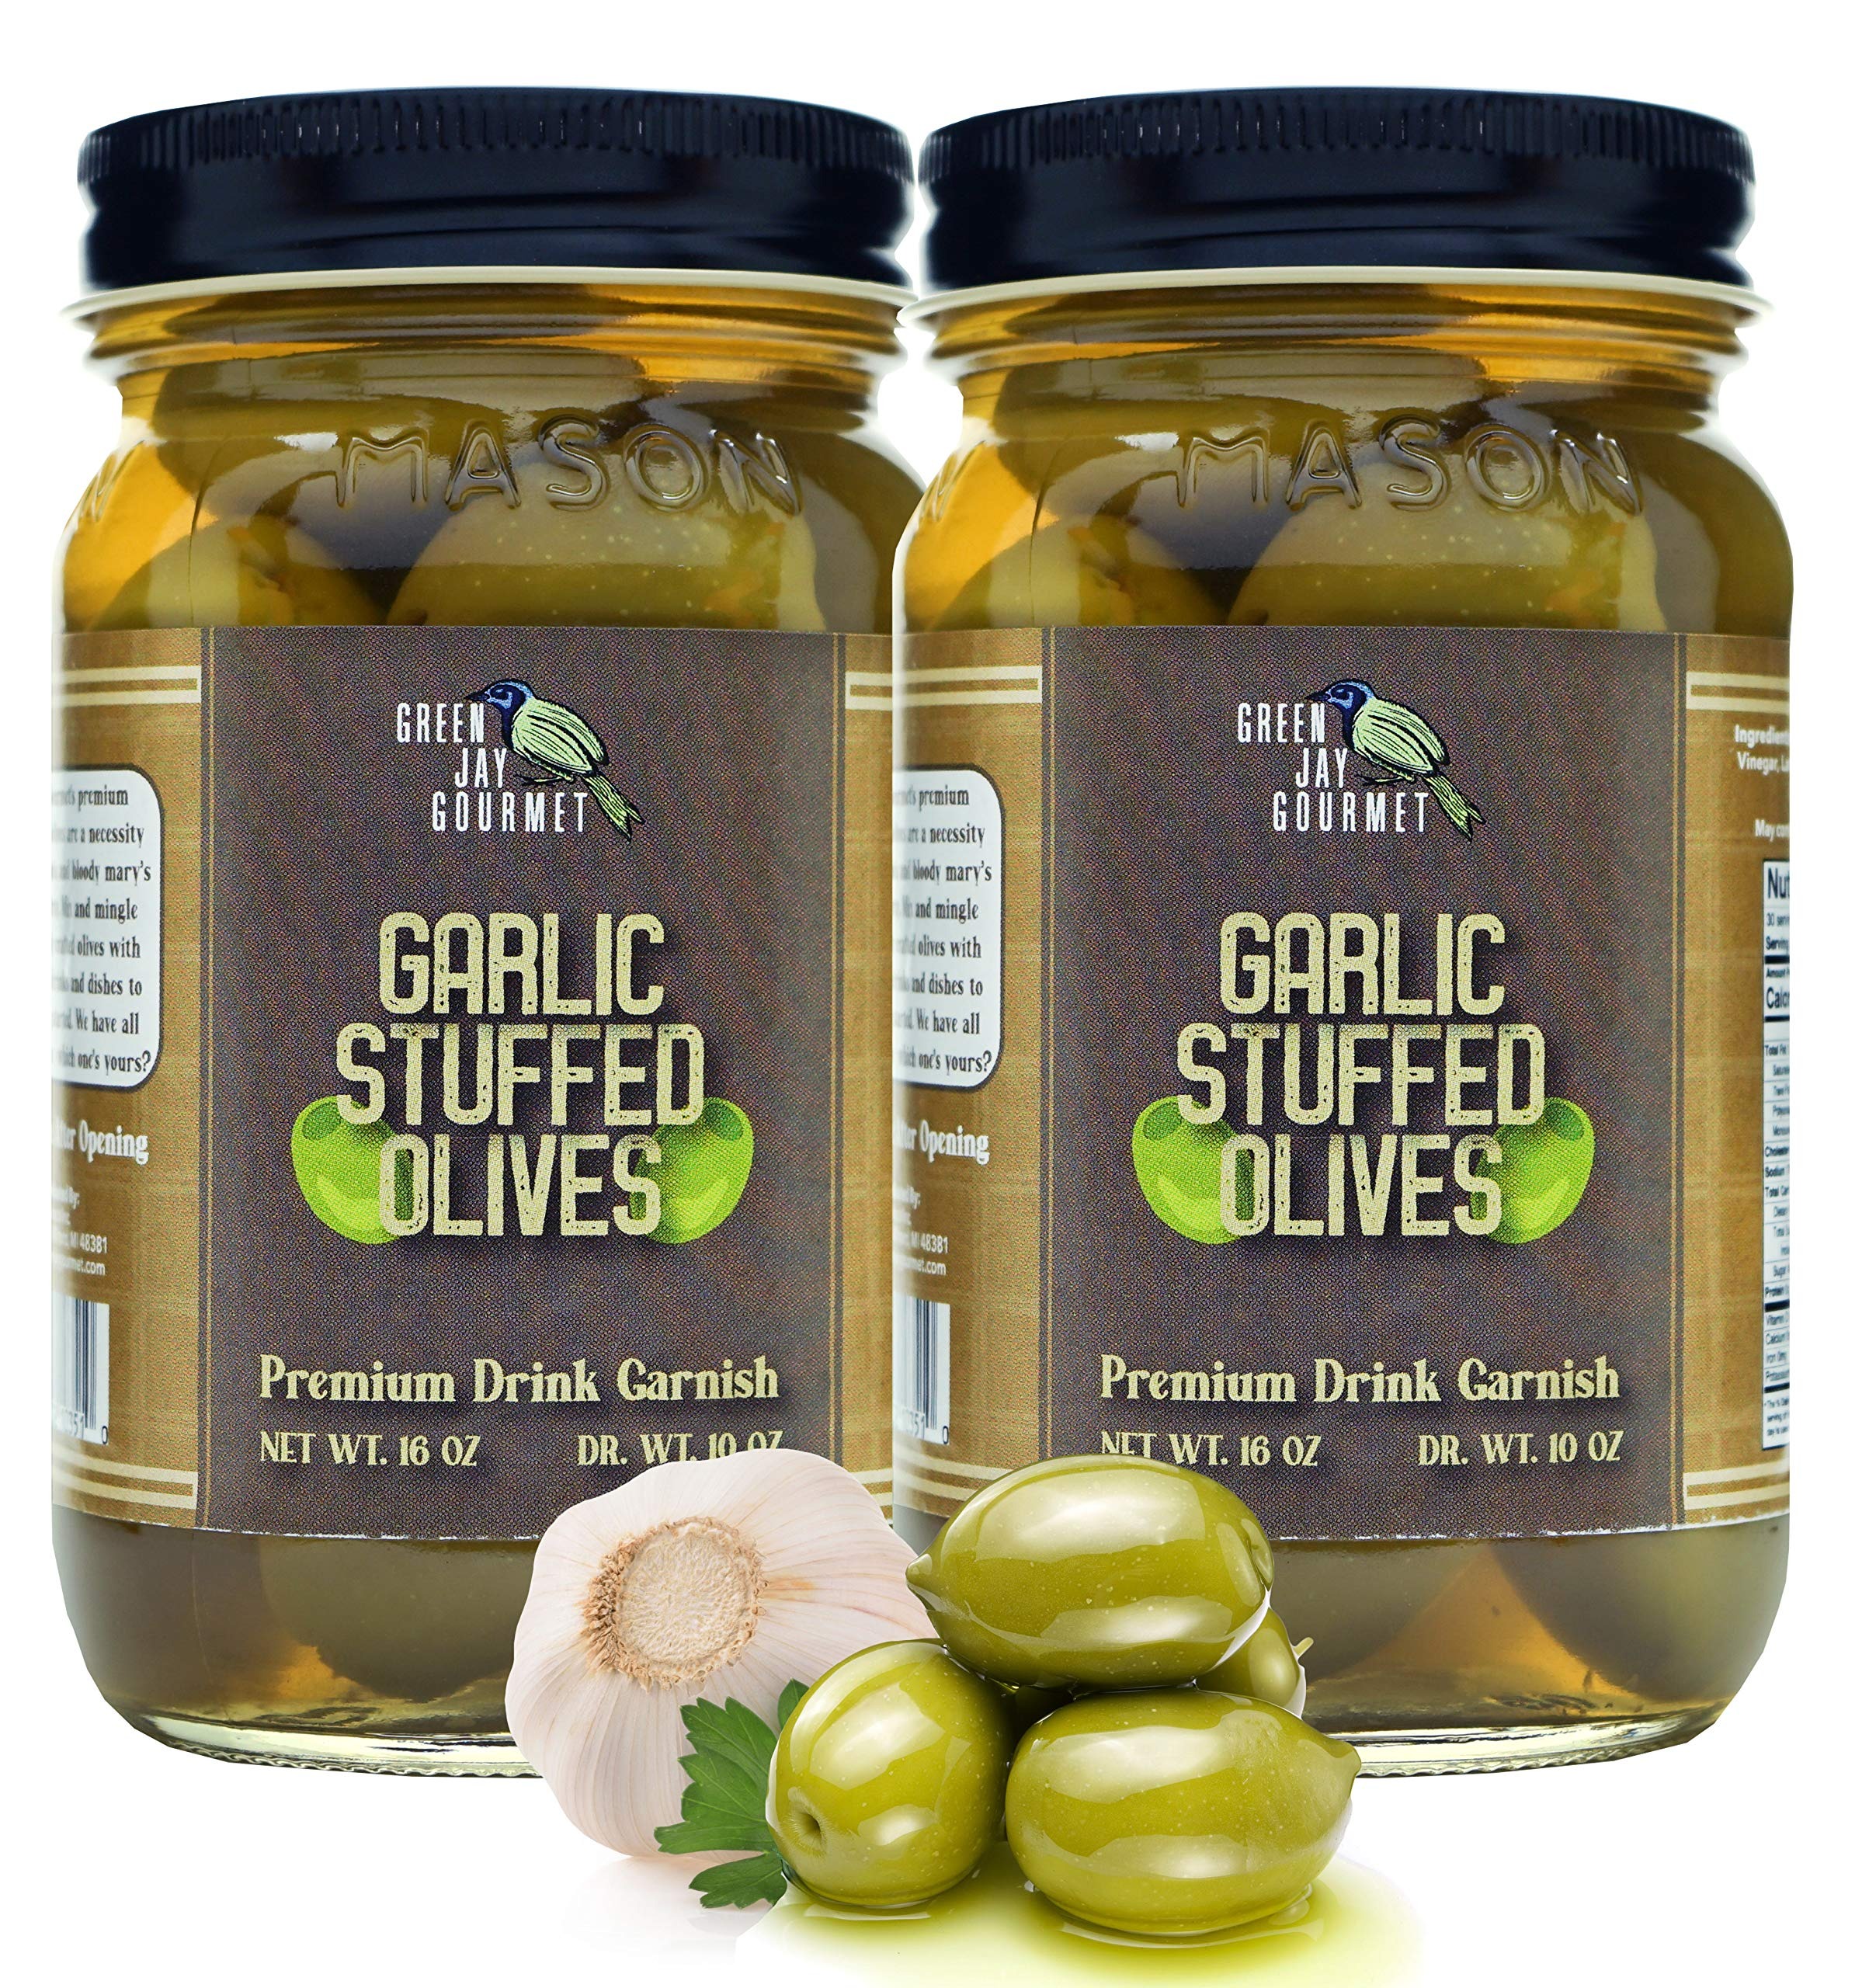
Item Name: Green Jay Gourmet Garlic Stuffed Olives – Stuffed Green Olives for Cocktail Garnish & Cheese Board Recipes – Dirty Martini Olives & Cocktail Olives – Gourmet Olives – All Natural – Large – 2 x 16 Oz
Bullet Point 1: BRING YOUR COCKTAILS TO LIFE: Lift your homemade cocktails to a pro level with Green Jay Gourmet Stuffed Olives; Dirty martini olives & cocktail olives that go hand in hand with your favorite drinks
Bullet Point 2: PREMIUM GREEN OLIVES: Our stuffed olive products use premium, juicy, large & carefully selected green olives that pack enough punch to add a whole new dimension to your cocktails; These work well with all cheese board & charcuterie board recipes
Bullet Point 3: GARLIC STUFFED OLIVES: Each olive is stuffed with garlic & generously bathed in vinegar brine to create a rich & nuanced bitter -salty experience with the familiar garlic zing; Premium gourmet olives; Gentle heat
Bullet Point 4: HALKIDIKI GREECE: The ancient Greeks ascribed the olives divine origins. Homer attributed olive oil as liquid gold and Sophocles, entitled the olive tree “the tree that feeds children”. All Green Jay Gourmet stuffed olives are sourced from Greece's Halkidiki region and then stuffed and jarred right here in the USA
Bullet Point 5: SMALL BATCH PRODUCTION: Our Stuffed Olives are produced in small batches with great care & attention to ensure the highest quality; Used regularly by leading restaurants & bartenders; Click ‘Add to Cart’ to order two large 16 oz jars right away
Product Description: Green Jay Gourmet Garlic Stuffed Olives pack a whole lot of punch – and then some. Juicy olives are stuffed with garlic & bathed in carefully prepared vinegar brine to create a unique blend of bitter-spicy-salty-fruity flavors. It sounds great, but tastes much, much greater!
Value: 32.0
Unit: Ounce

Price: 29.41